Firearm

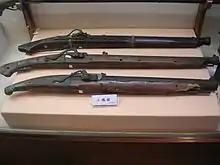
Various Japanese (samurai) Edo period matchlocks ("tanegashima")

The arquebus is a long gun that appeared in Europe and the Ottoman Empire during the 15th Century. The term "arquebus" is derived from the Dutch word "haaqbus" (literally meaning "hook gun"). The term arquebus was applied to many different types of guns. In their earliest form they were defensive weapon mounts on German city walls in the 15th Century. The addition of a shoulder stock, priming pan and matchlock mechanism in the late 15th century turned the arquebus into a handheld firearm, and also first firearm equipped with a trigger. Heavy arquebuses mounted on war wagons were called "arquebus a croc". These heavy arquebuses fired a lead ball of about 3.5 ounces (100g).